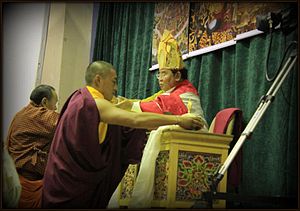
Jigme Yoser Thinley
Jigme Yoser Thinley er en bhutanesisk politiker, der fra den 9. april 2008 til april 2013 var premierminister i Bhutan.